Messerschmitt Bf 109 variants

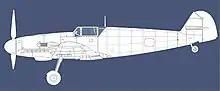

Prior to the war, the "Kriegsmarine" had become fascinated with the idea of the aircraft carrier. Borrowing ideas from the British and Japanese (mainly ), they started the construction of as part of the rebuilding of the navy. The air group for the carrier was settled on Messerschmitt Bf 109T fighters and Ju 87C dive bombers. The suffix 'T' denotes "Träger" (carrier) in German use.